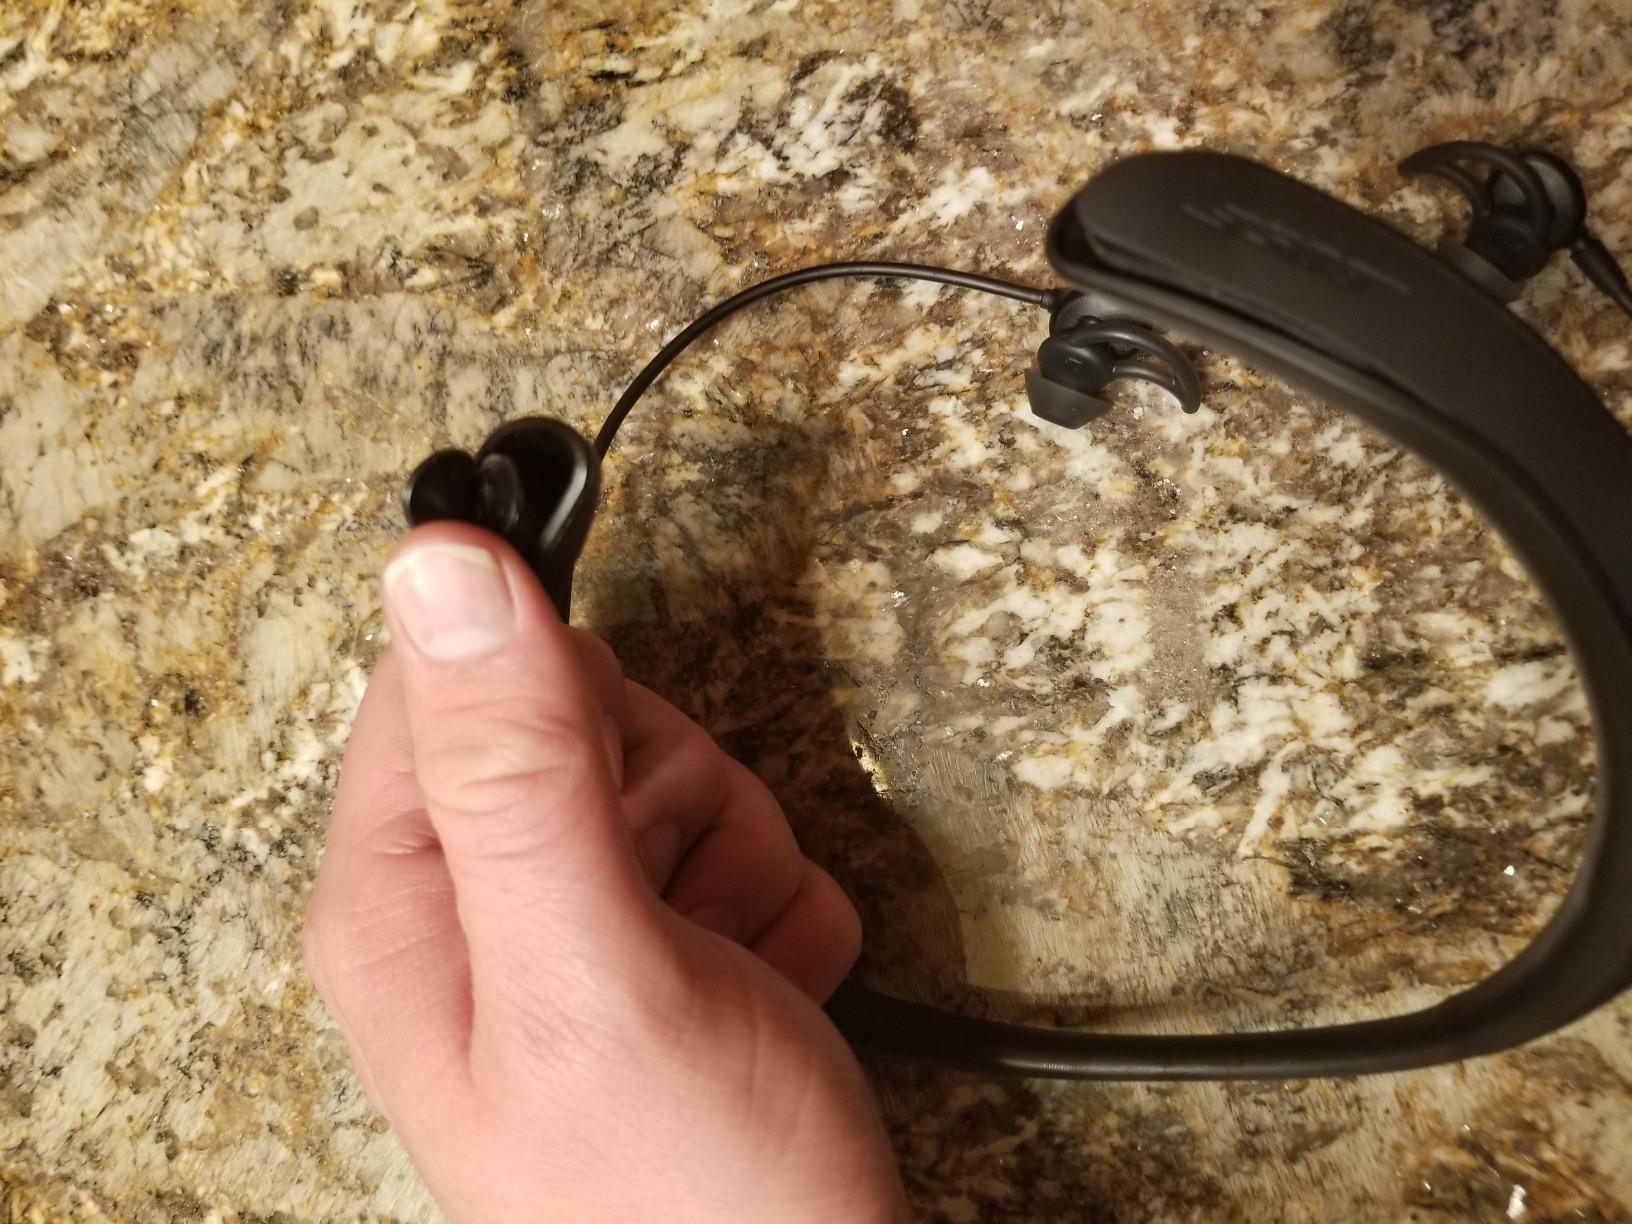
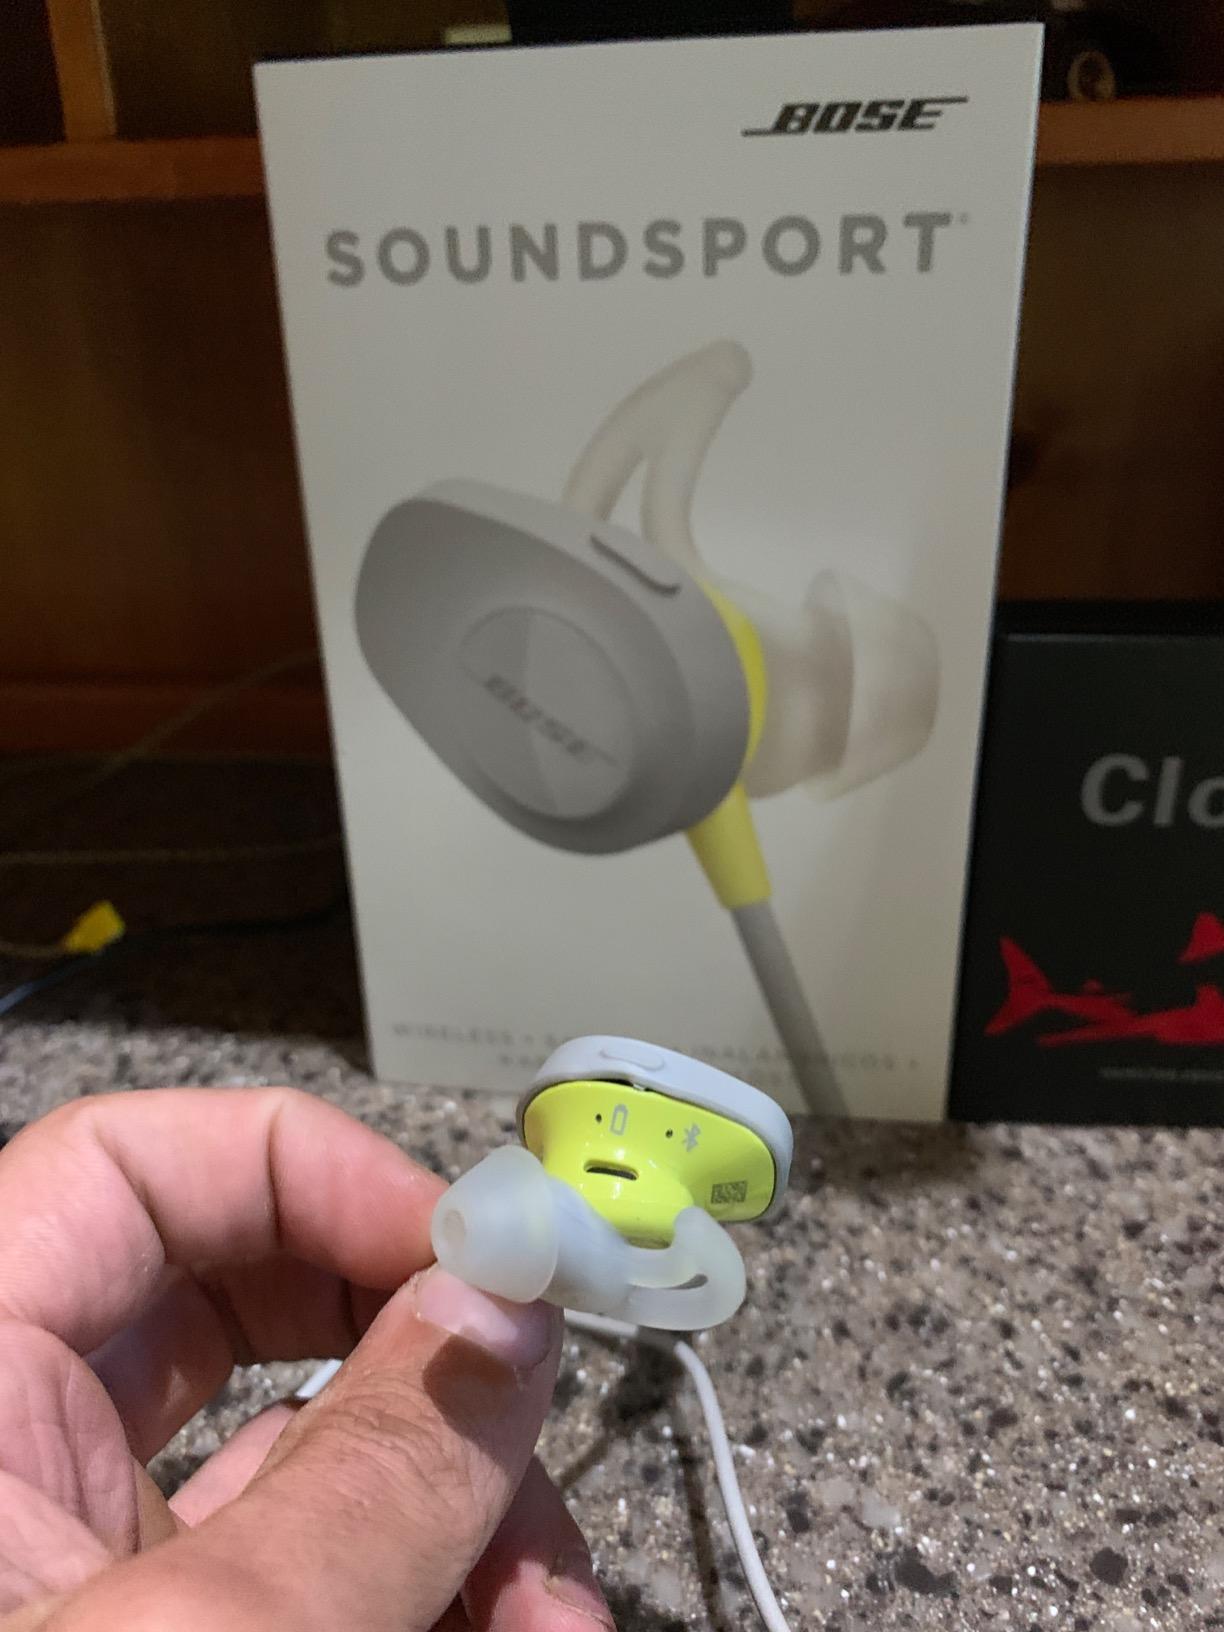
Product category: headphones
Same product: no